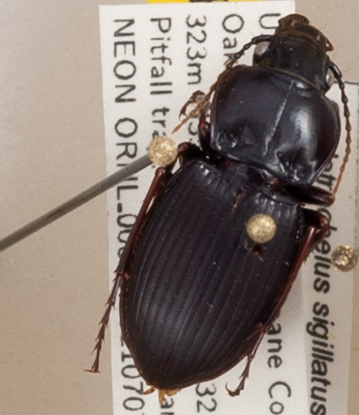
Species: Cyclotrachelus sigillatus
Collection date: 2021-07-07
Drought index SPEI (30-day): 0.058
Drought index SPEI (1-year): -0.048
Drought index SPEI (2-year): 1.69